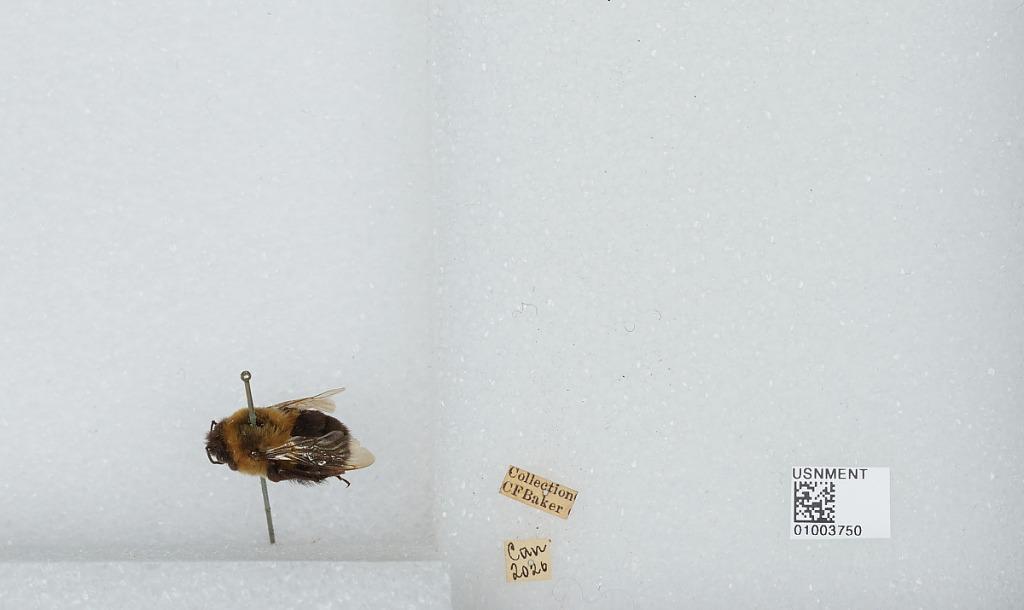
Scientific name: Bombus (Pyrobombus) impatiens Cresson
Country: Canada